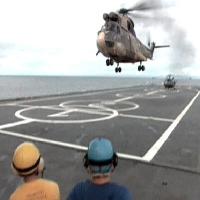
Weather: cloudy or overcast